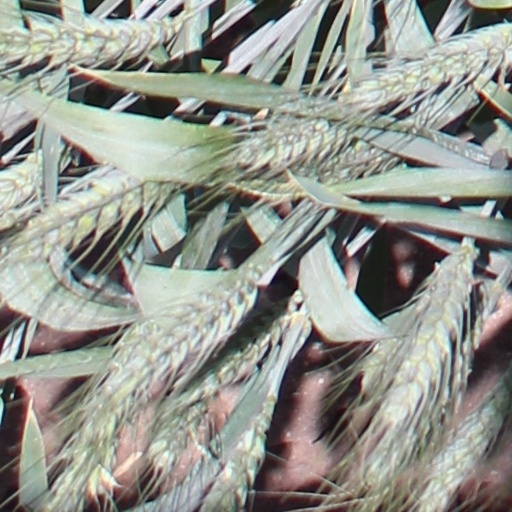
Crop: wheat